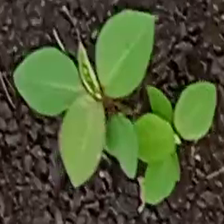
Weed species: Moti_dudhi(Euphorbia_geneculata_L)